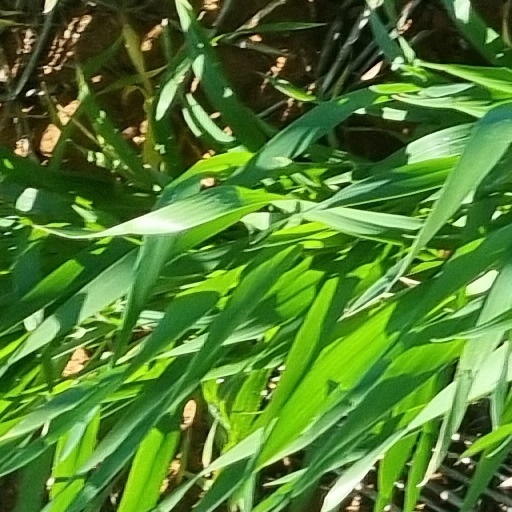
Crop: wheat